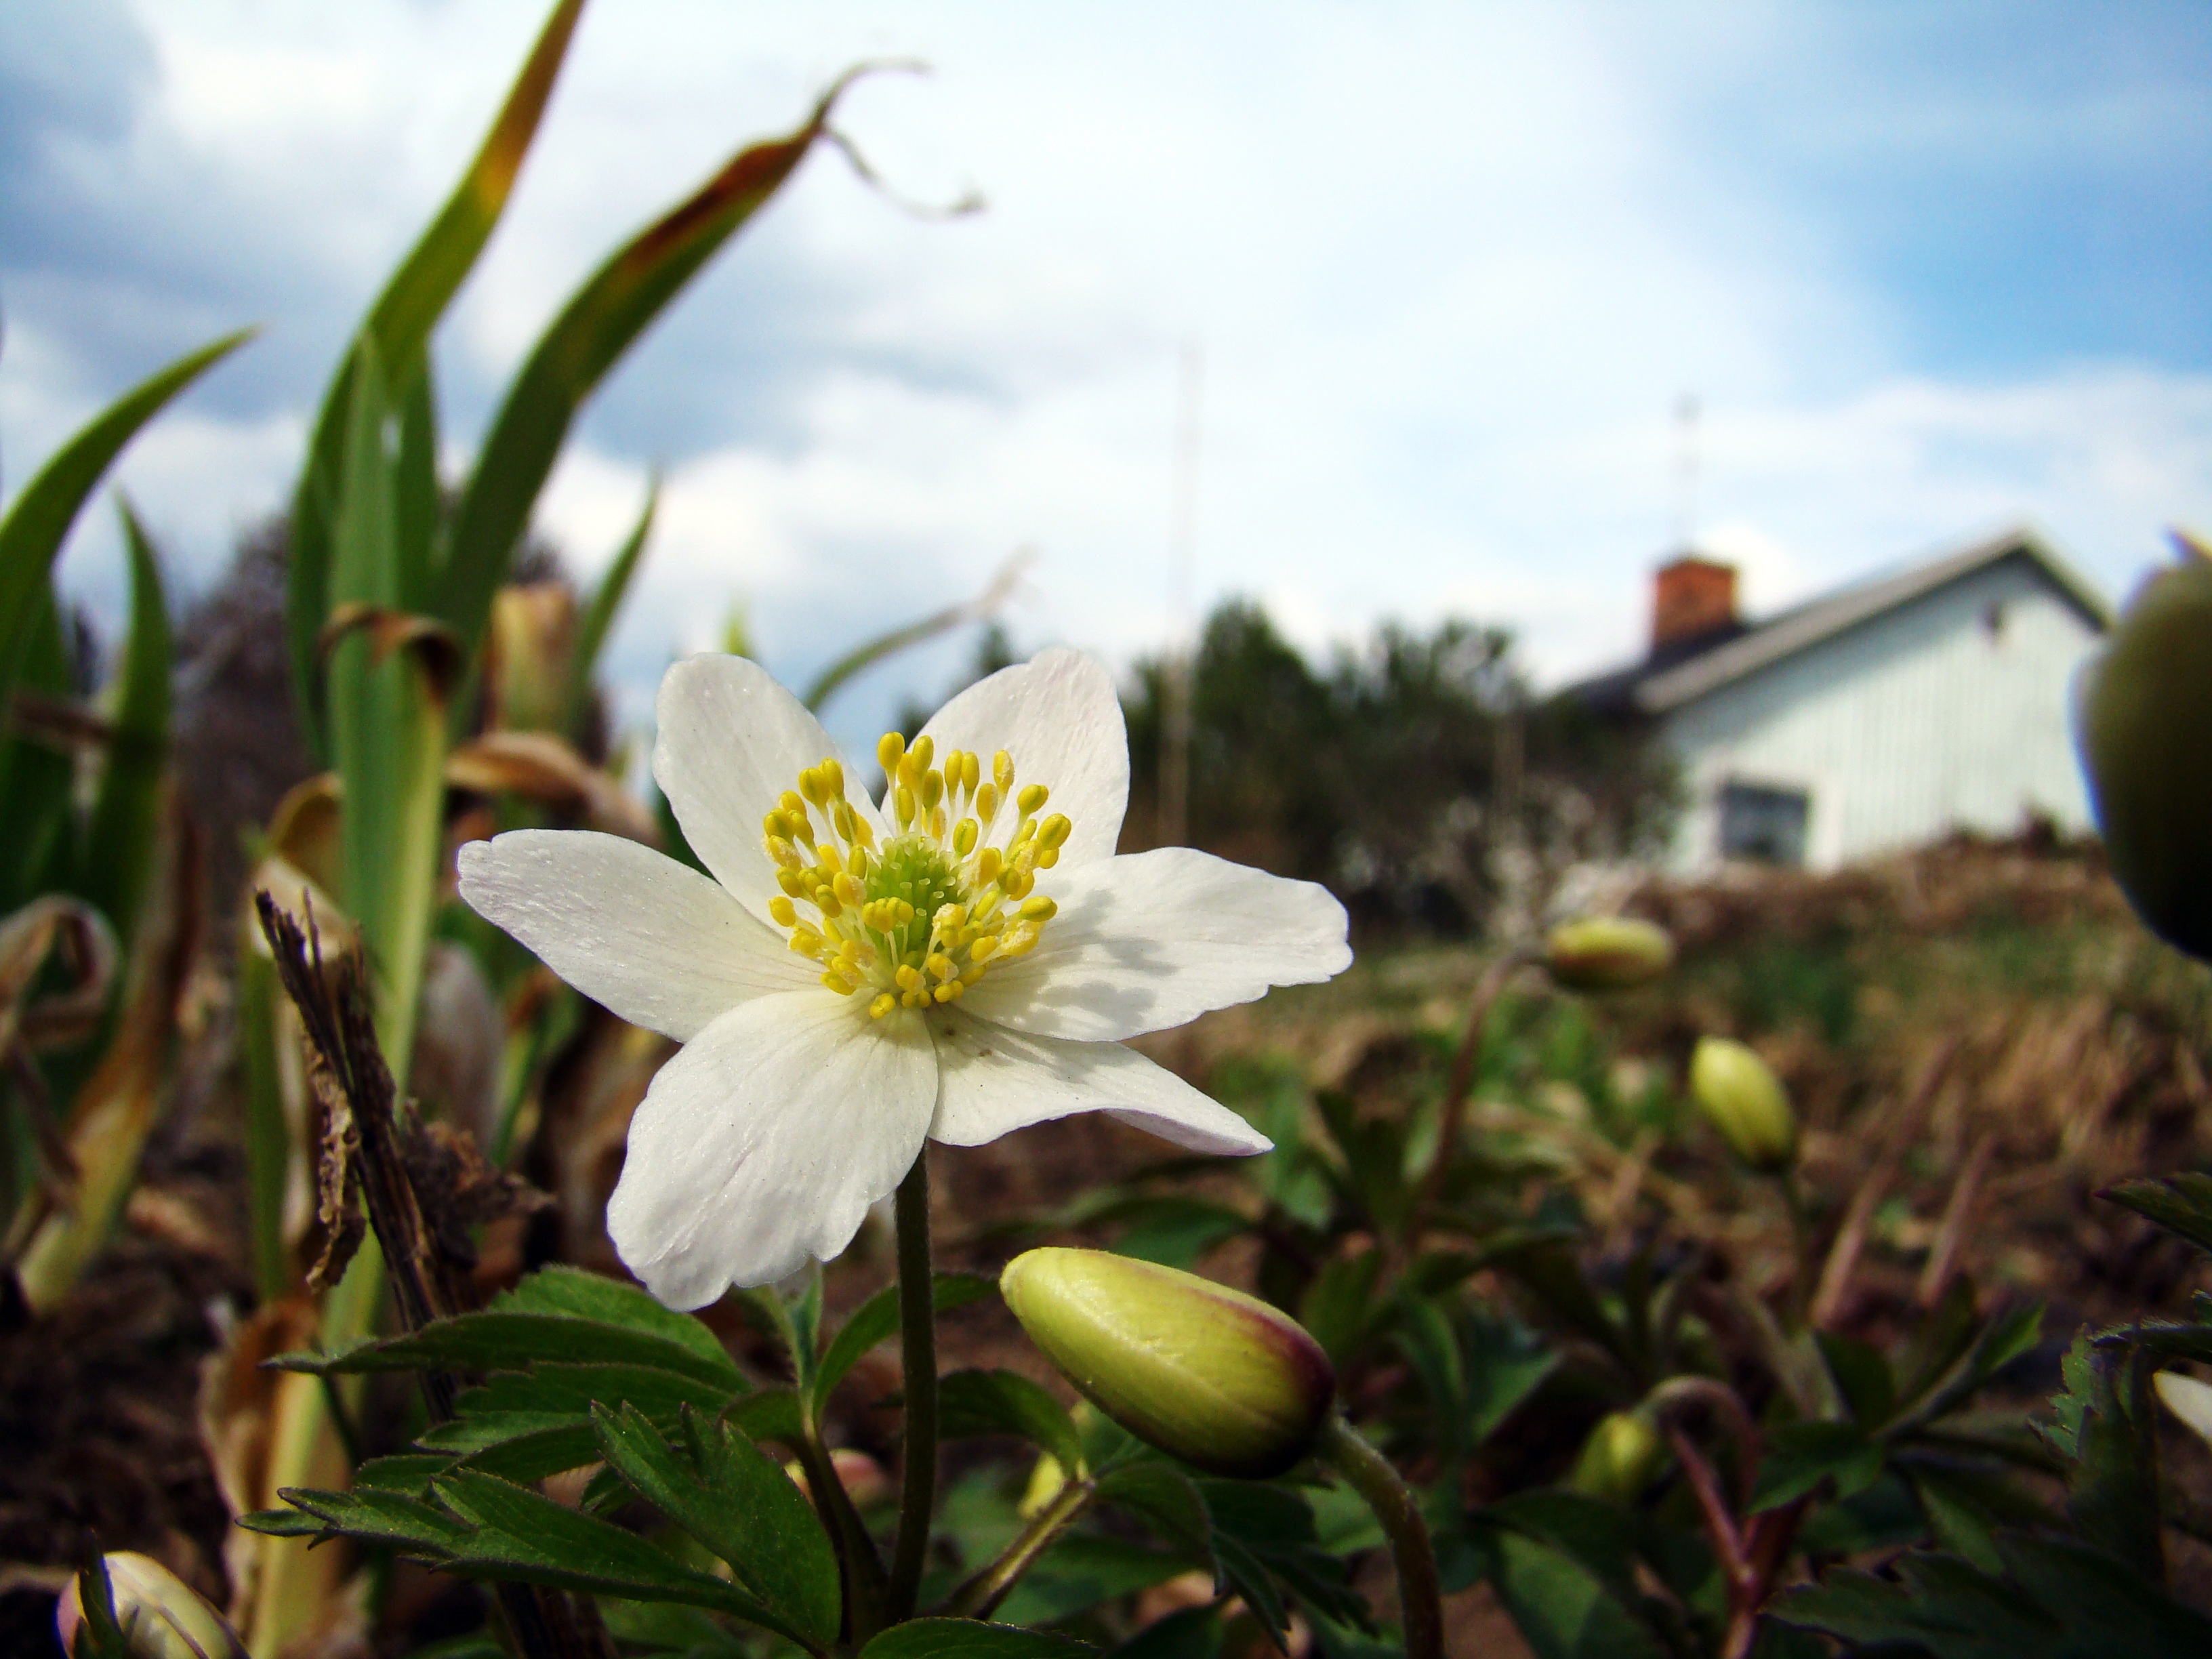
nature, blossom, plant, flower, botany, flora, wildflower, spring flower, wood anemone, flowering plant, early summer, land plant